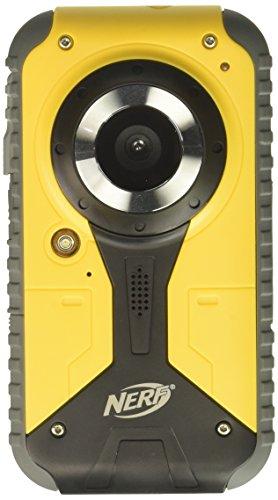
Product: Nerf Pocket Camcorder - Yellow (38056)
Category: Electronics | Camera & Photo | Video | Camcorders
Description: The rugged sports design lets you easily handle the camera in the heat of the moment.
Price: $49.99
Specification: ProductDimensions:7.2x1.5x10inches|ItemWeight:8ounces|ShippingWeight:14.4ounces(Viewshippingratesandpolicies)|DomesticShipping:Currently,itemcanbeshippedonlywithintheU.S.andtoAPO/FPOaddresses.ForAPO/FPOshipments,pleasecheckwiththemanufacturerregardingwarrantyandsupportissues.|InternationalShipping:ThisitemcanbeshippedtoselectcountriesoutsideoftheU.S.LearnMore|ASIN:B005G7BF92|Itemmodelnumber:38056|Manufacturerrecommendedage:5-9years|Batteries:3AAAbatteriesrequired.